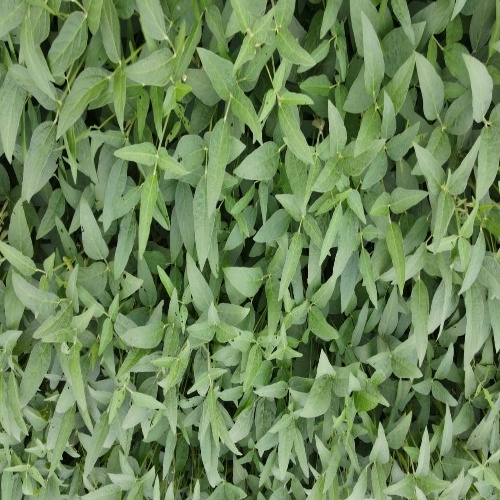
Label: Diabrotica_speciosa